Choueifat

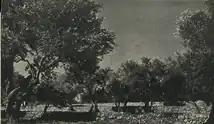
Olive trees in Choueifat, 1947

The town is home to 150 factories, making it one of Lebanon's largest industrial areas. Choueifat used to be well known for its olive season. A vast majority of its land used to be covered with olive trees and used to be referred to as "the desert of Choueifat". This resource was one of the major sources of income for the villagers, as the olives were sold to be eaten or converted into oil and soap.